1953 Waco tornado

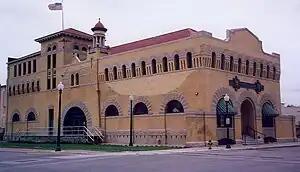
A tornado damage on the Dr Pepper Museum, the lighter bricks are the new walls following the tornado.

In all, 114 deaths occurred in the Waco area, with 597 injured, making it the deadliest tornado in Texas history. Damage costs were estimated at around $51 million. The tornado destroyed 196 businesses and factories. 150 homes were wrecked. Over 2,000 cars sustained at least some damage. The city received about $9 million (1953 USD) to help with recovery efforts, however poor organization proved to be a challenge. Initially, the tornado also severed communications between downtown Waco and outlying areas, so assistance was slow to arrive. Some survivors waited 14 hours to be rescued, and bodies took days to be recovered. The chaotic relief efforts eventually spurred greater coordination between civilians and local governments, leading to the development of civil defense. Within a week, reconstruction and rehabilitation had begun. Notably, the Waco event was one of the first instances that proved the effectiveness of radar in tracking tornadogenesis; coincidentally, another such case occurred later in the same year. A retrospective study of the tornado that struck Worcester, Massachusetts, on June 9 revealed that, as at Waco, local radar detected the hook echo that signified the tornado. Researchers concluded that improved communications, coupled with the formation of radar coverage, could lead to accurate tornado warnings, thereby reducing loss of life in future storms. This task proved especially important following the devastating loss of life at Waco and Worcester, along with the June 8 F5 tornado in Flint, Michigan, in the same year. The state of Texas supported the implementation of 20 radar facilities, each with a radius, that proved successful in reducing death tolls in later tornadoes. The system was known as the Texas Radar Tornado Warning Network and also included communications between weather officials, storm spotters, and local officials. Thus the Waco tornado helped catalyze development of a nationwide severe weather warning system. Some areas never fully recovered from the tornado. In addition, a memorial was constructed to honor the fatalities of the tornado.